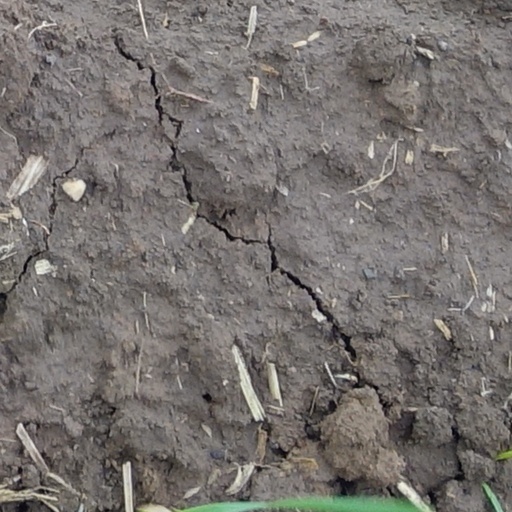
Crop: wheat